Economy of Asia

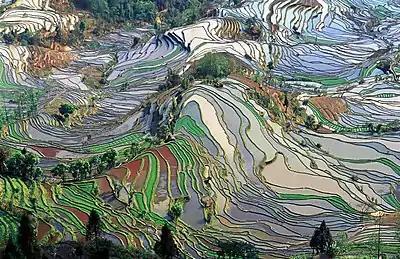
Terraced Paddy field in Yunnan, China

The 2008 financial crisis, triggered by the housing bubble in the United States, caused a significant decline in the GDP of the majority of the European economies. In contrast, most Asian economies experienced a temporary slowdown in their rates of economic growth, particularly Japan, Taiwan, South Korea, and China, resuming their normal growth soon after.